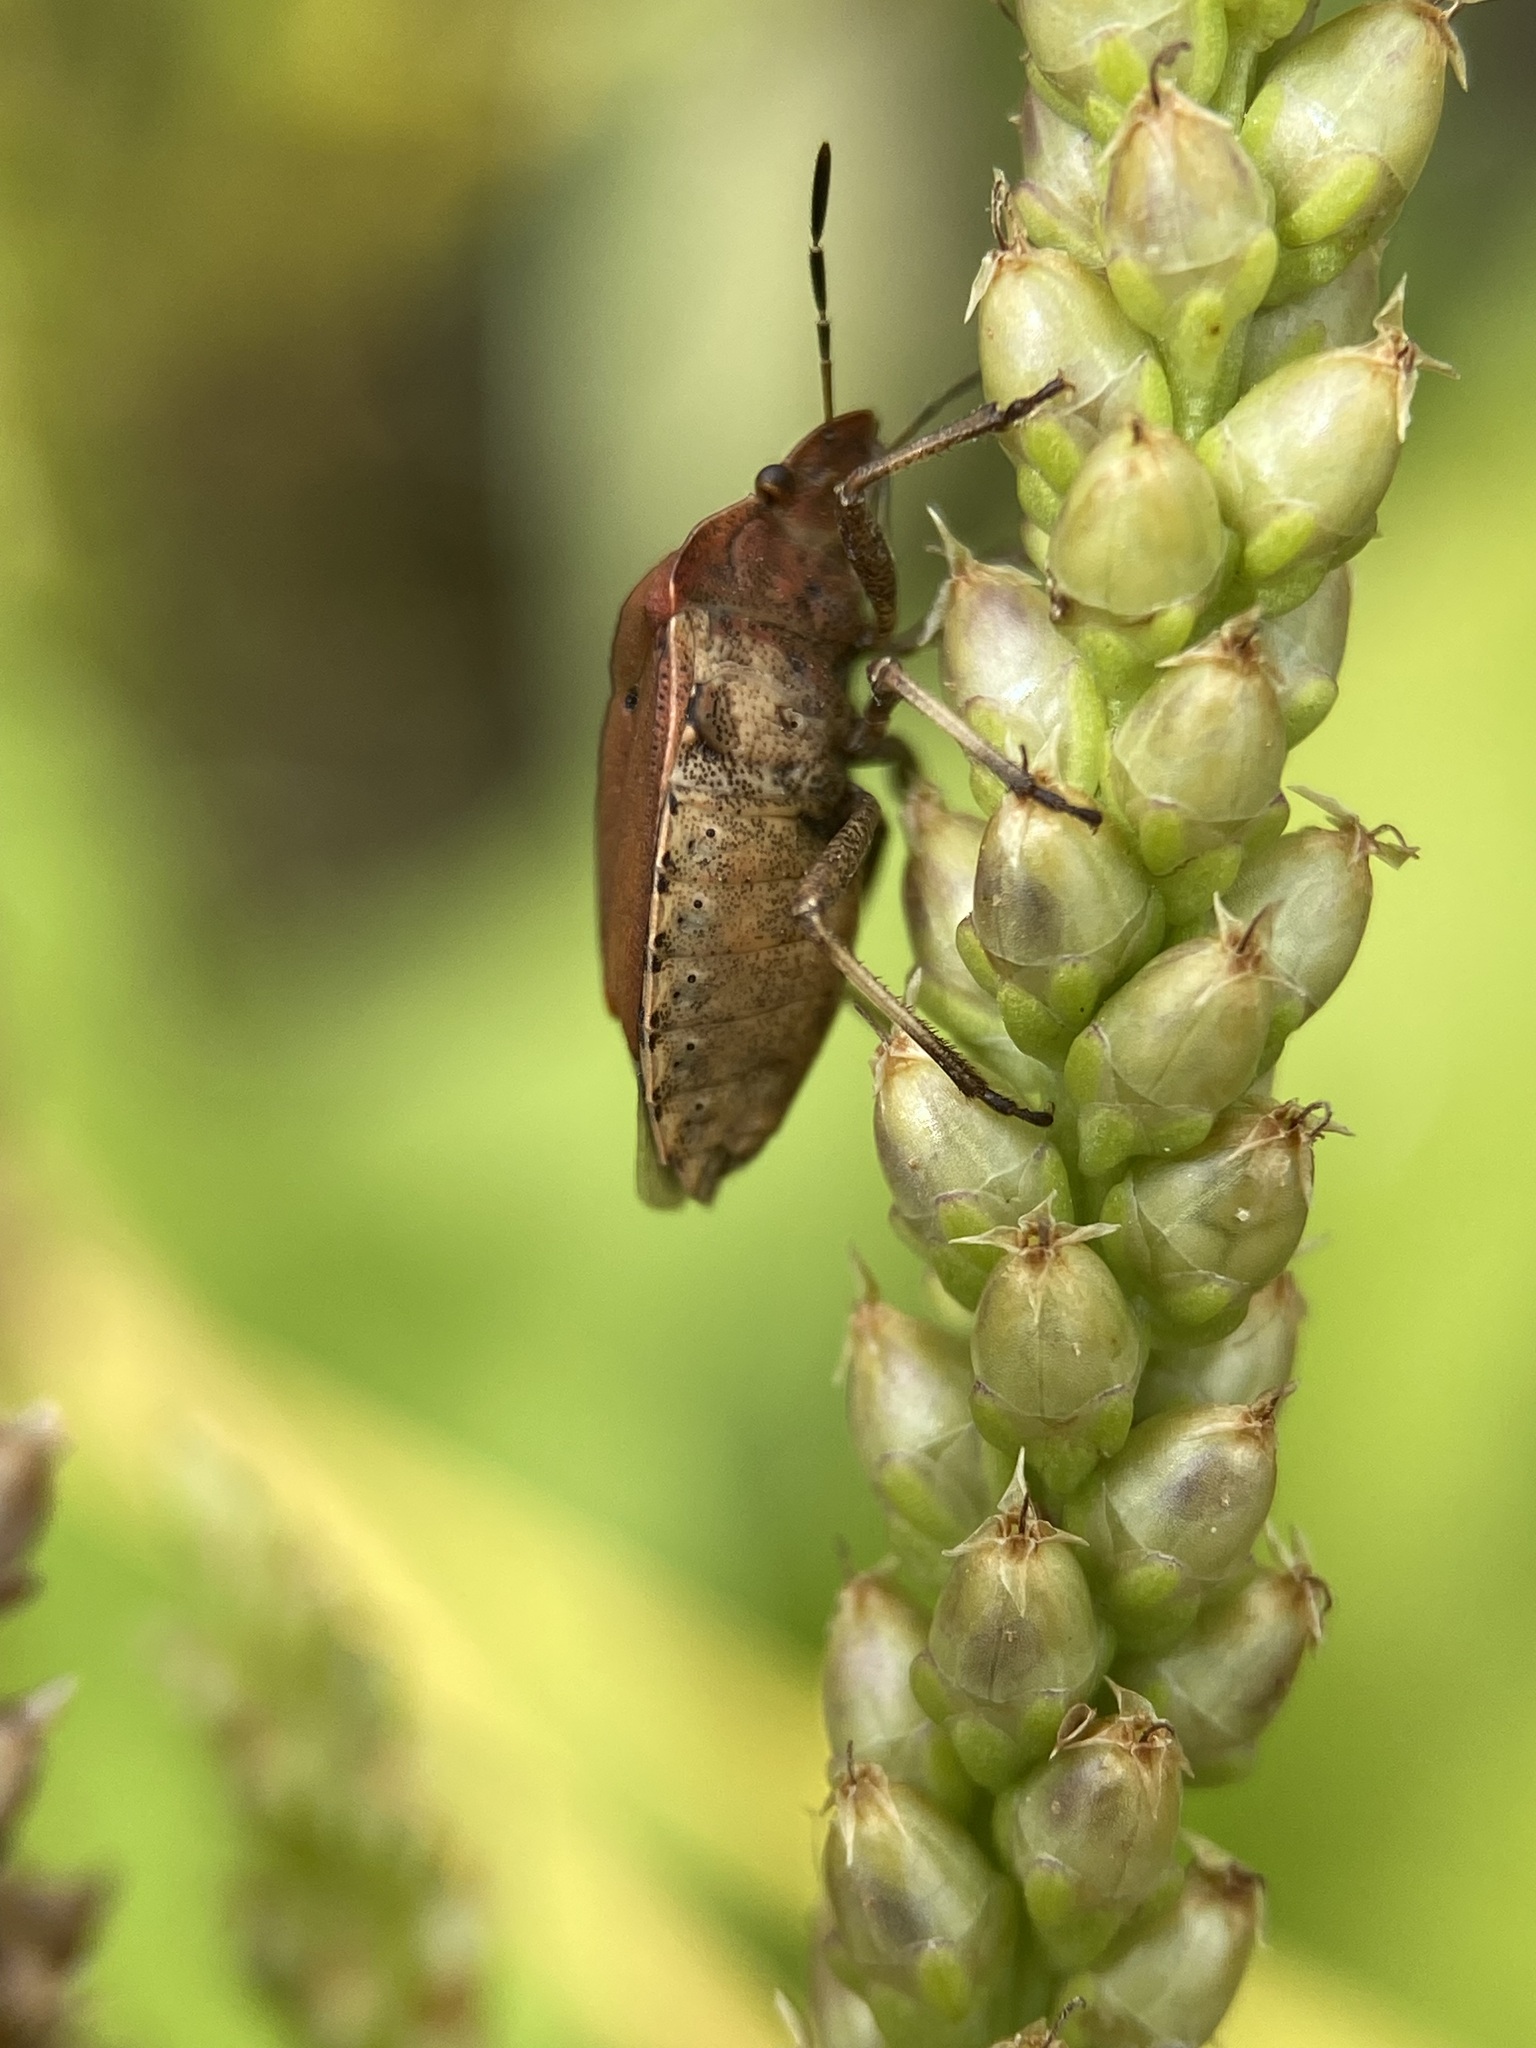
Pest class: stink_bug